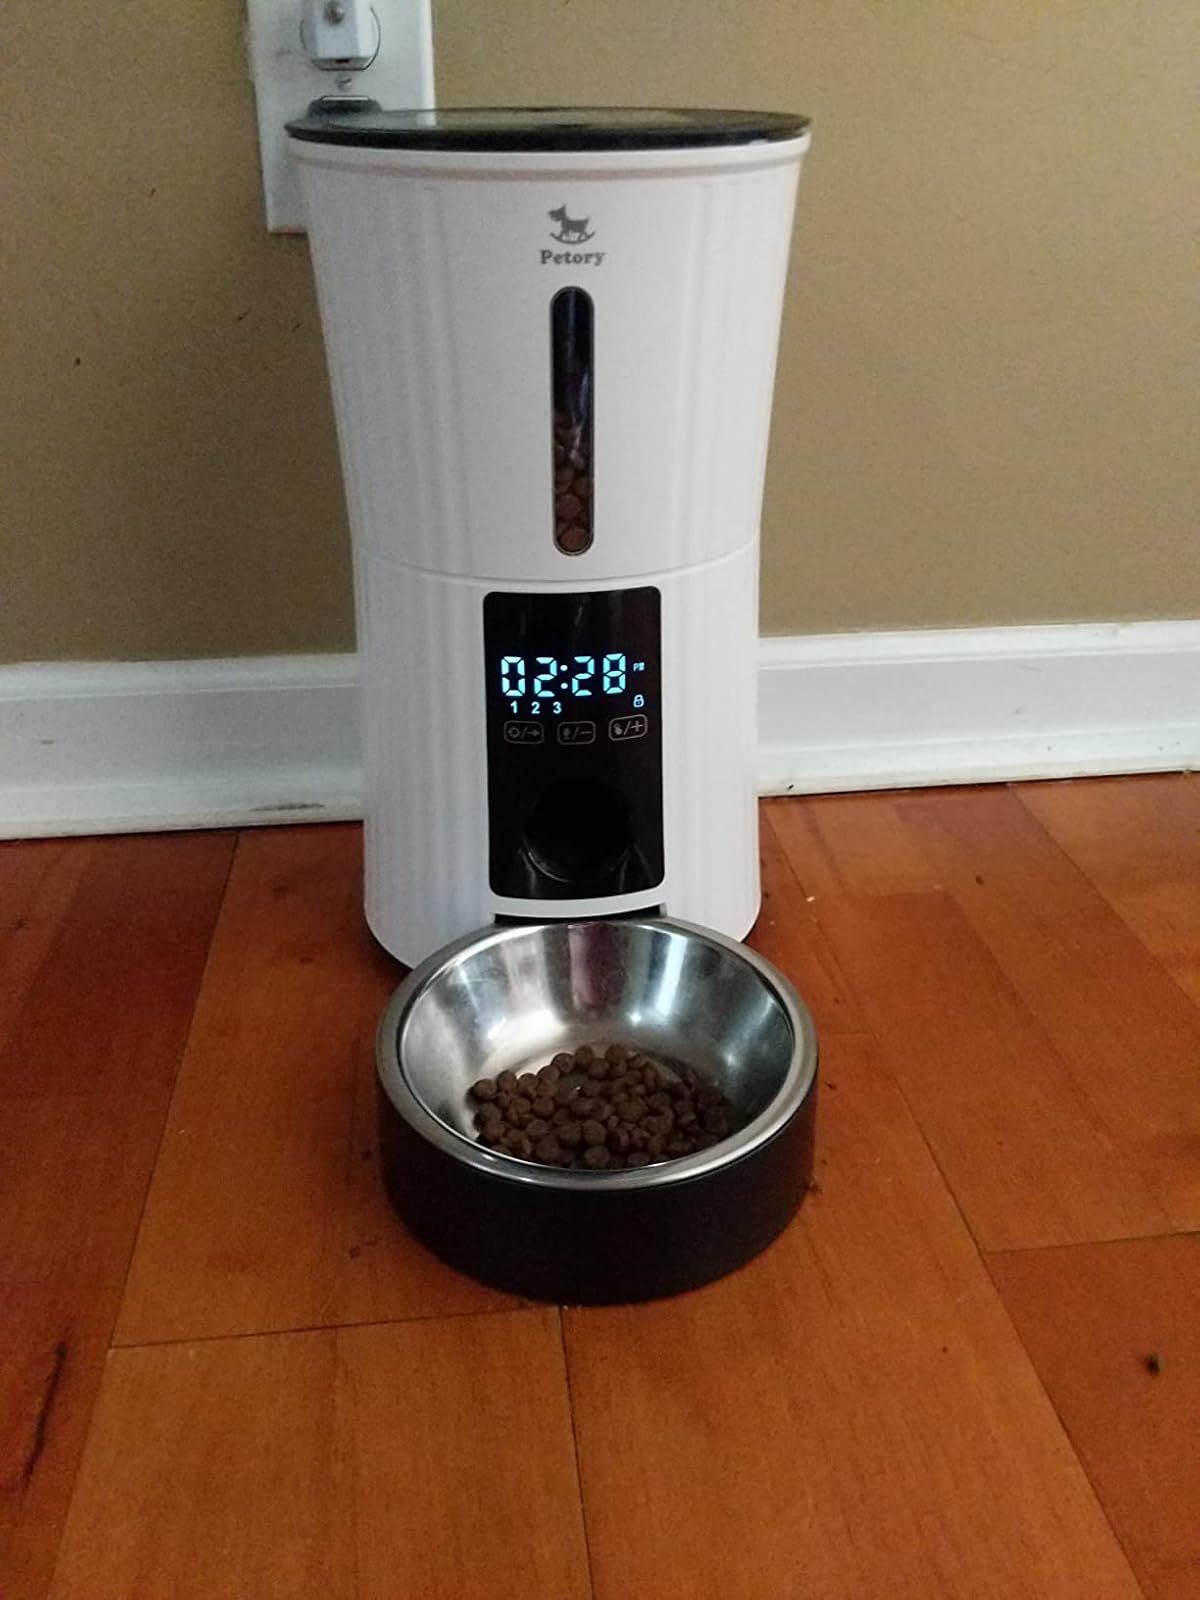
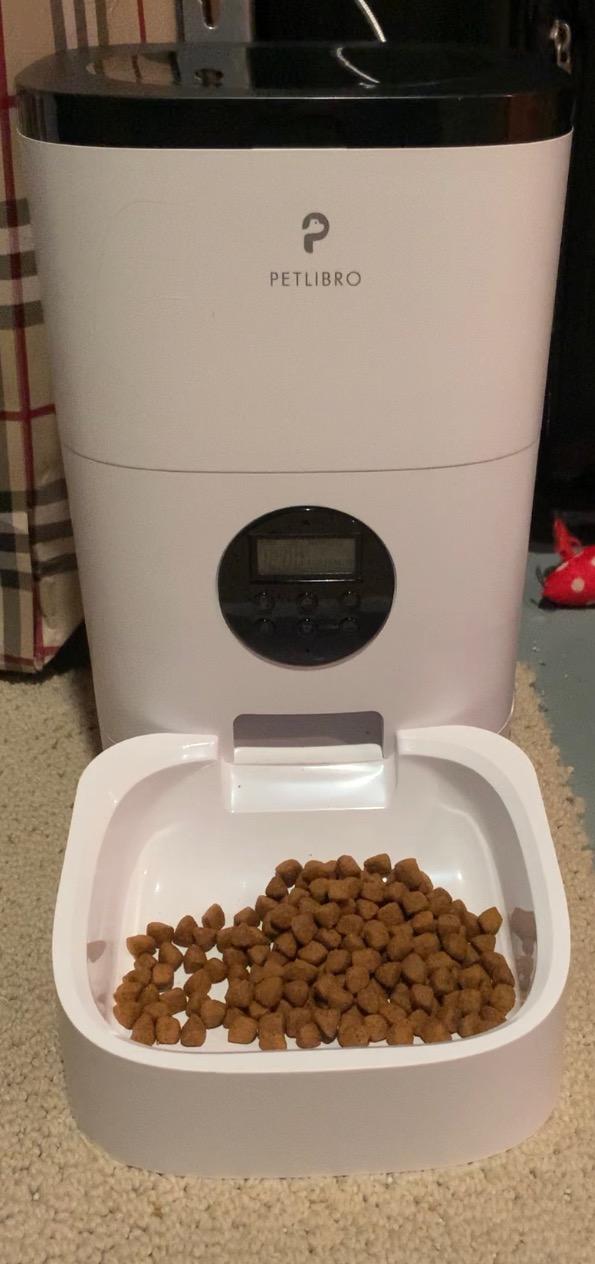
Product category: items_feeder
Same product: no